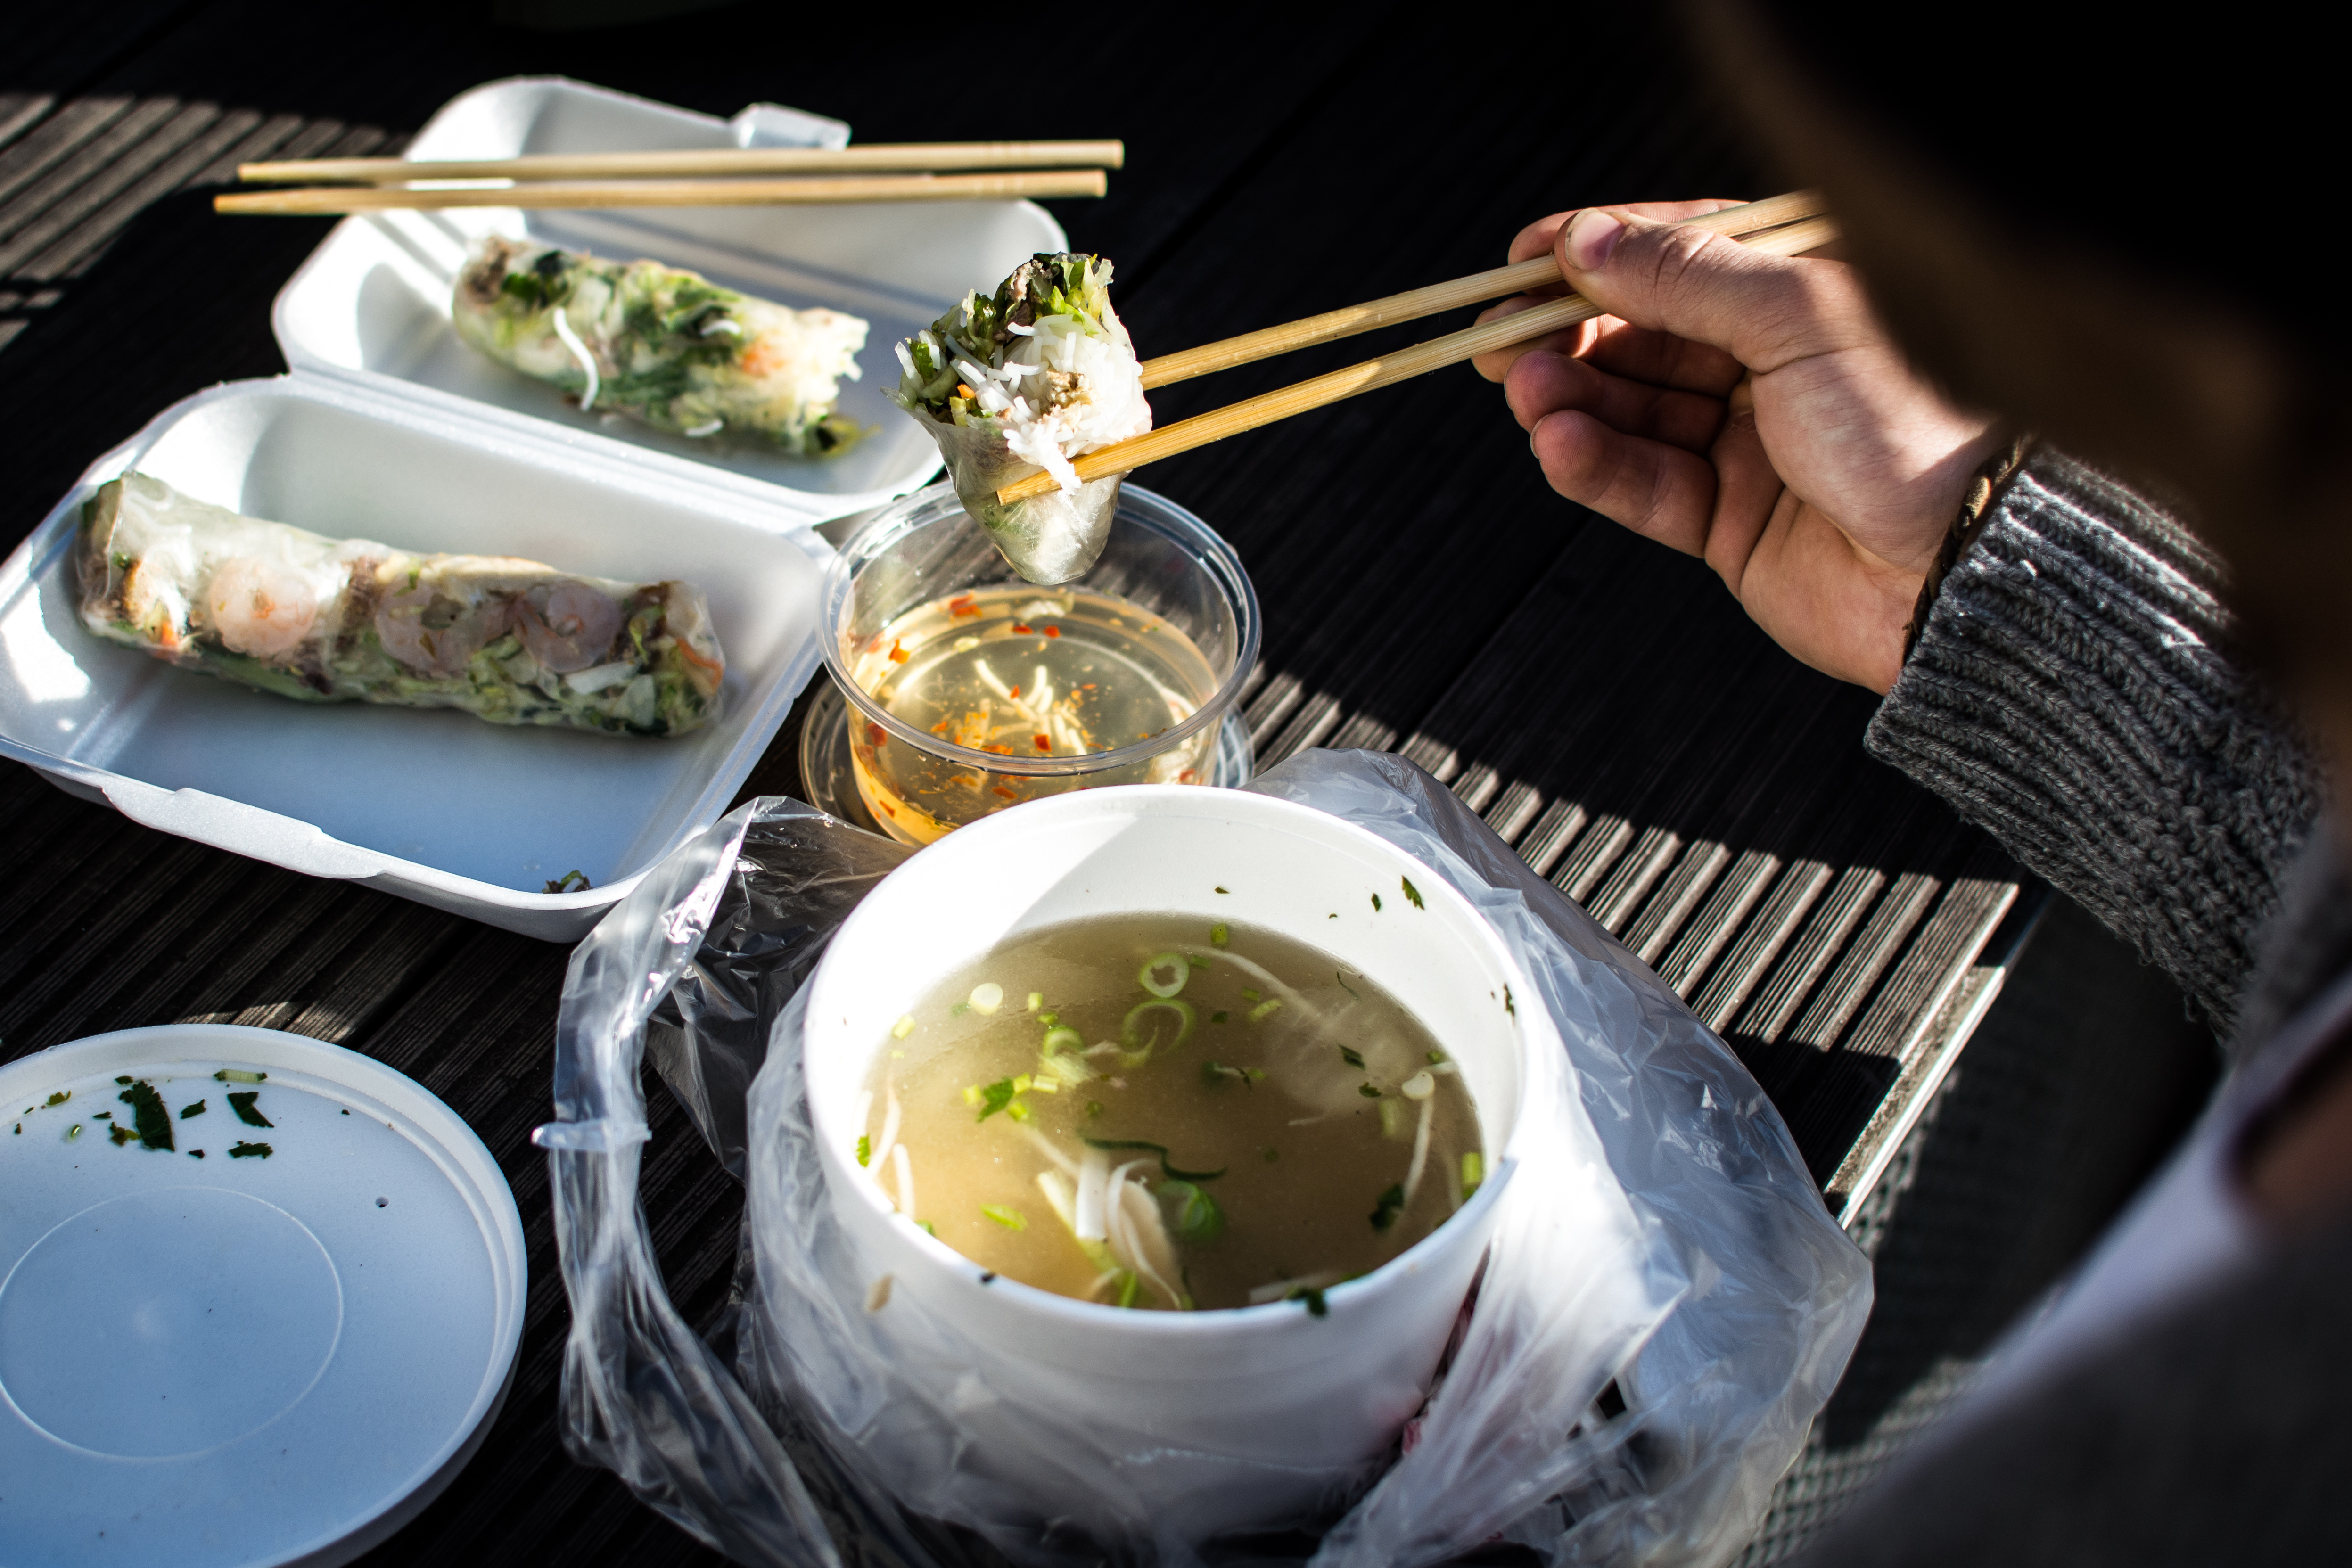
food, dish, cuisine, ingredient, comfort food, meal, lunch, b nh cu n, produce, chinese food, tableware, vietnamese food